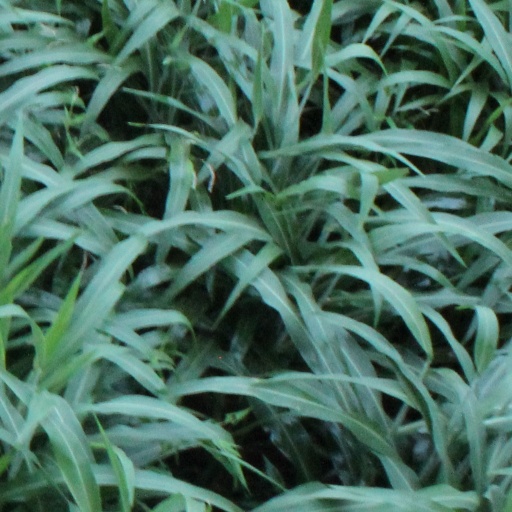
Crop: sorghum